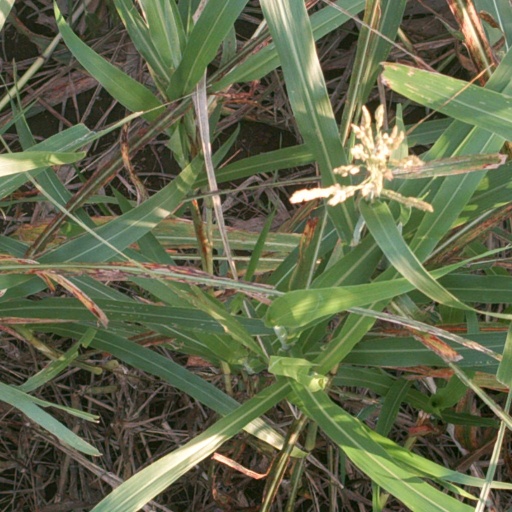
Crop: sorghum